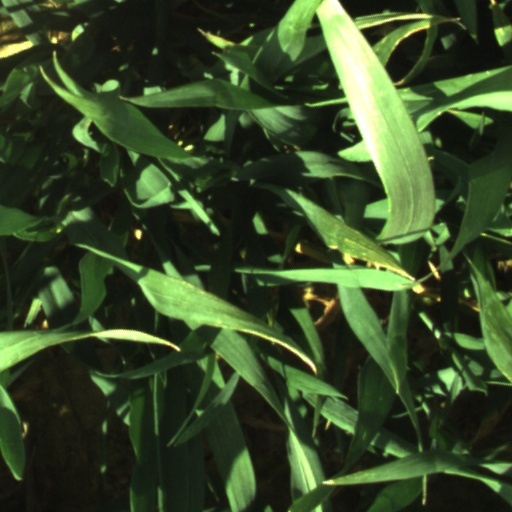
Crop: wheat